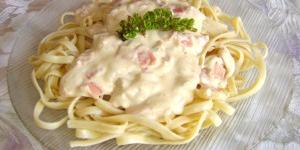
fetucini clasico a lo alfredo